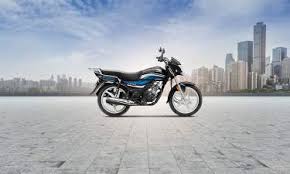
Vehicle type: Motorcycles